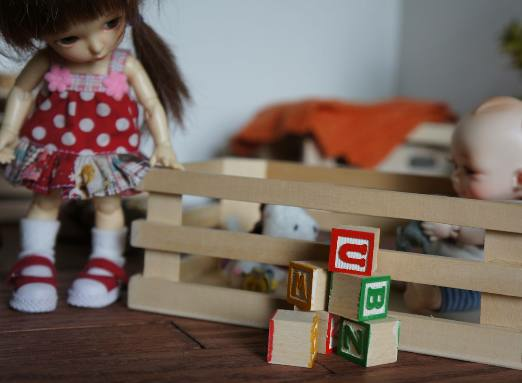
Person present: Yes